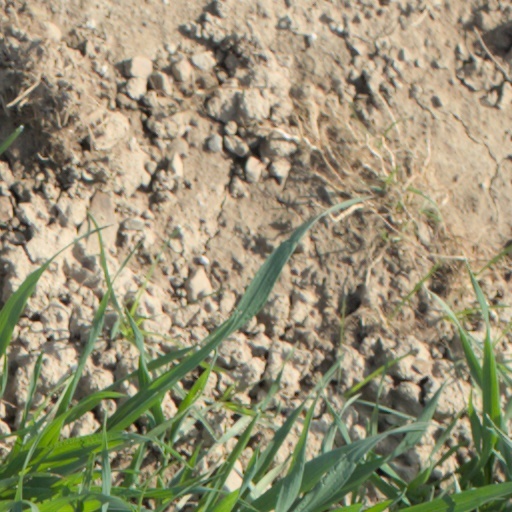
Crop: wheat